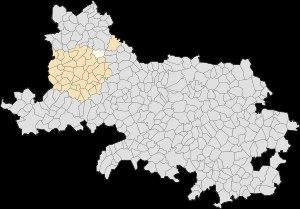
Brias est une commune française située dans le département du Pas-de-Calais en région Hauts-de-France.